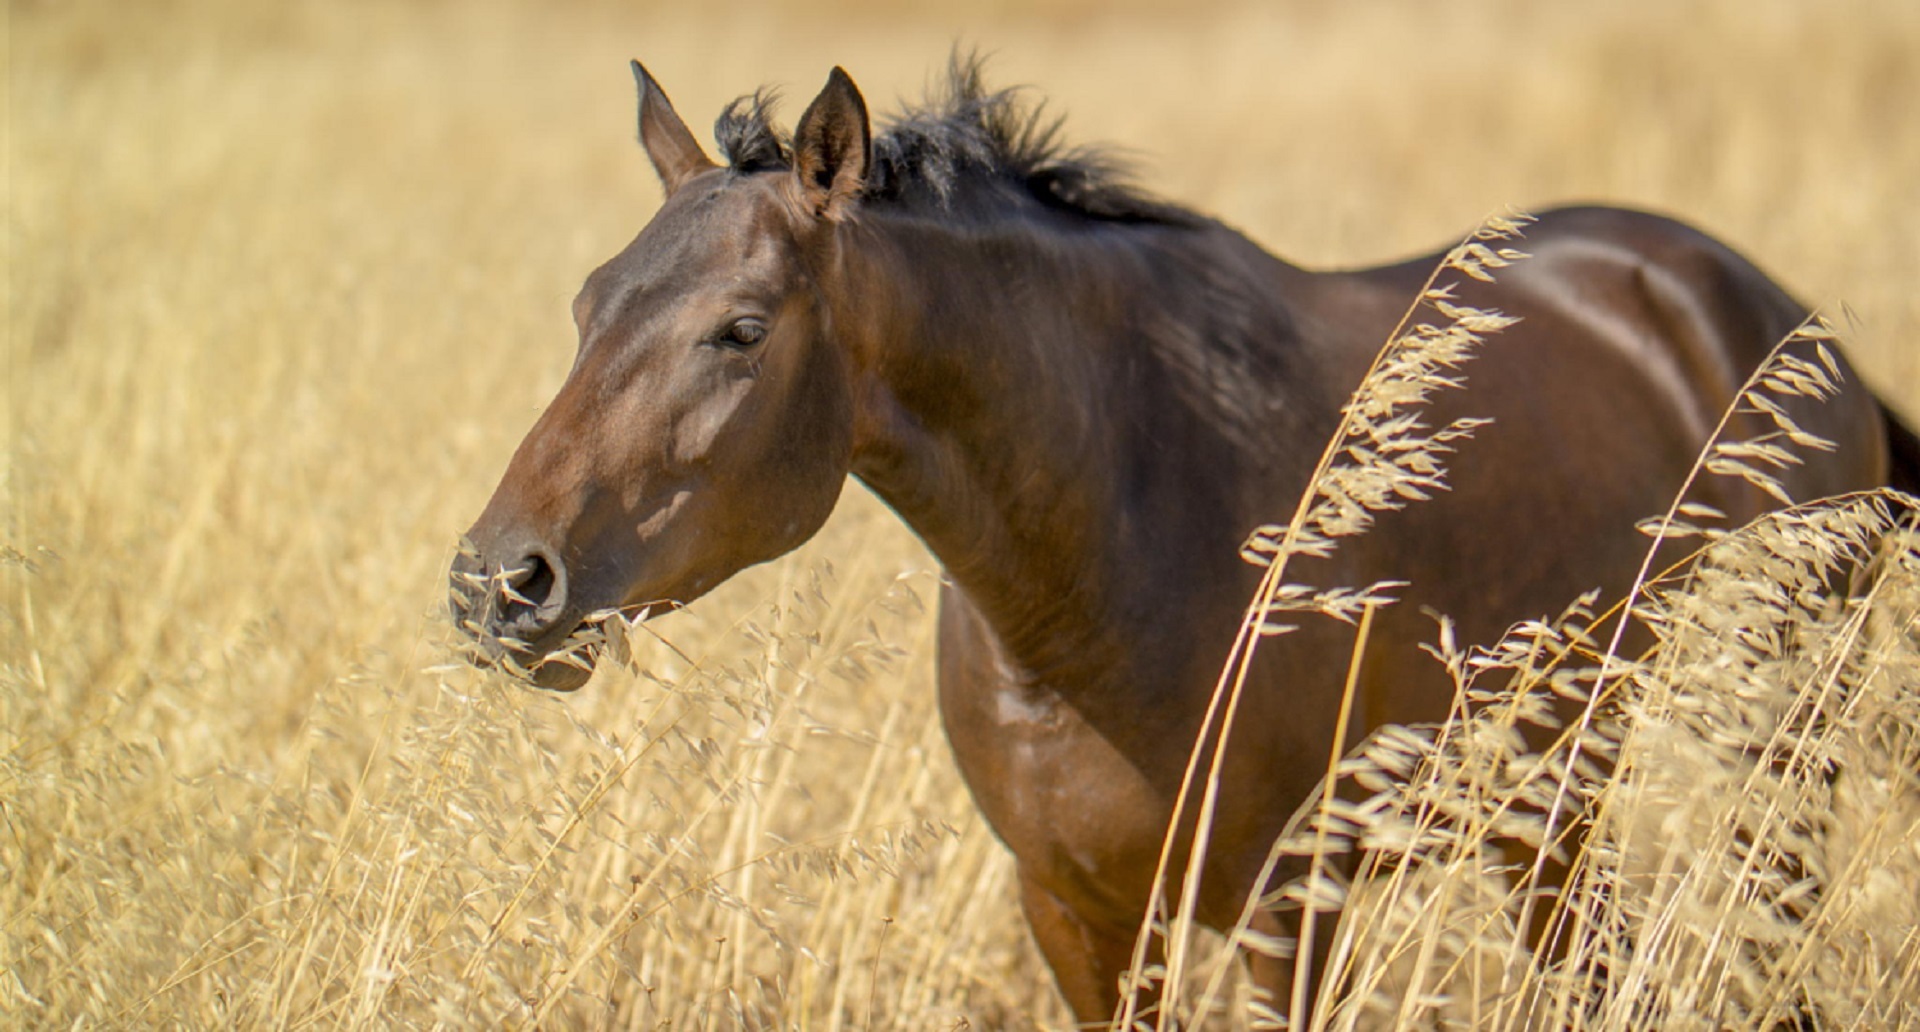
nature, prairie, countryside, animal, country, range, portrait, pasture, livestock, ranch, horse, mammal, stallion, mane, agriculture, fauna, outdoors, mare, domestic, foal, pack animal, grass family, horse like mammal, mustang horse